Old Trinity Church

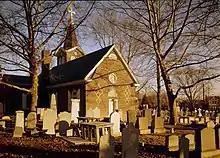
Old Trinity Church from the Historic American Buildings Survey

Old Trinity Church, also known as Trinity Church, Oxford, is a historic Episcopal church established in 1696 located in Oxford Township, Pennsylvania, which is now part of Philadelphia.